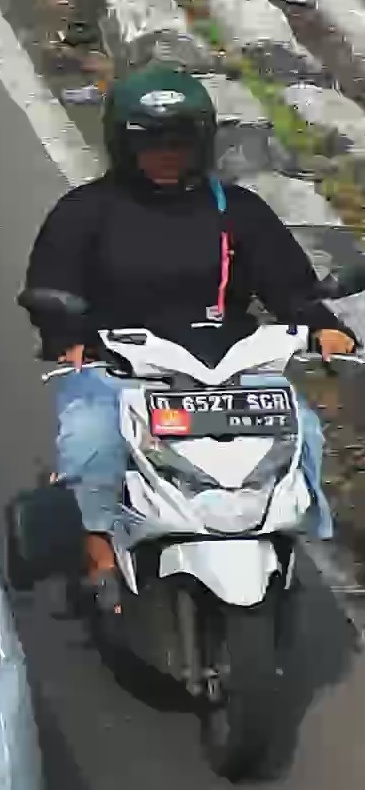
person-with-helmet: 1
person-without-helmet: 0